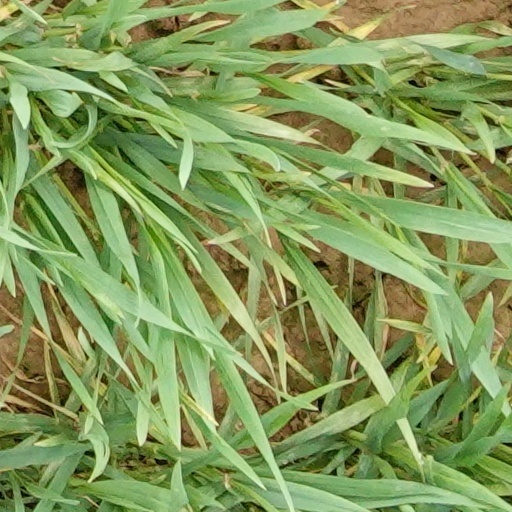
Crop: wheat